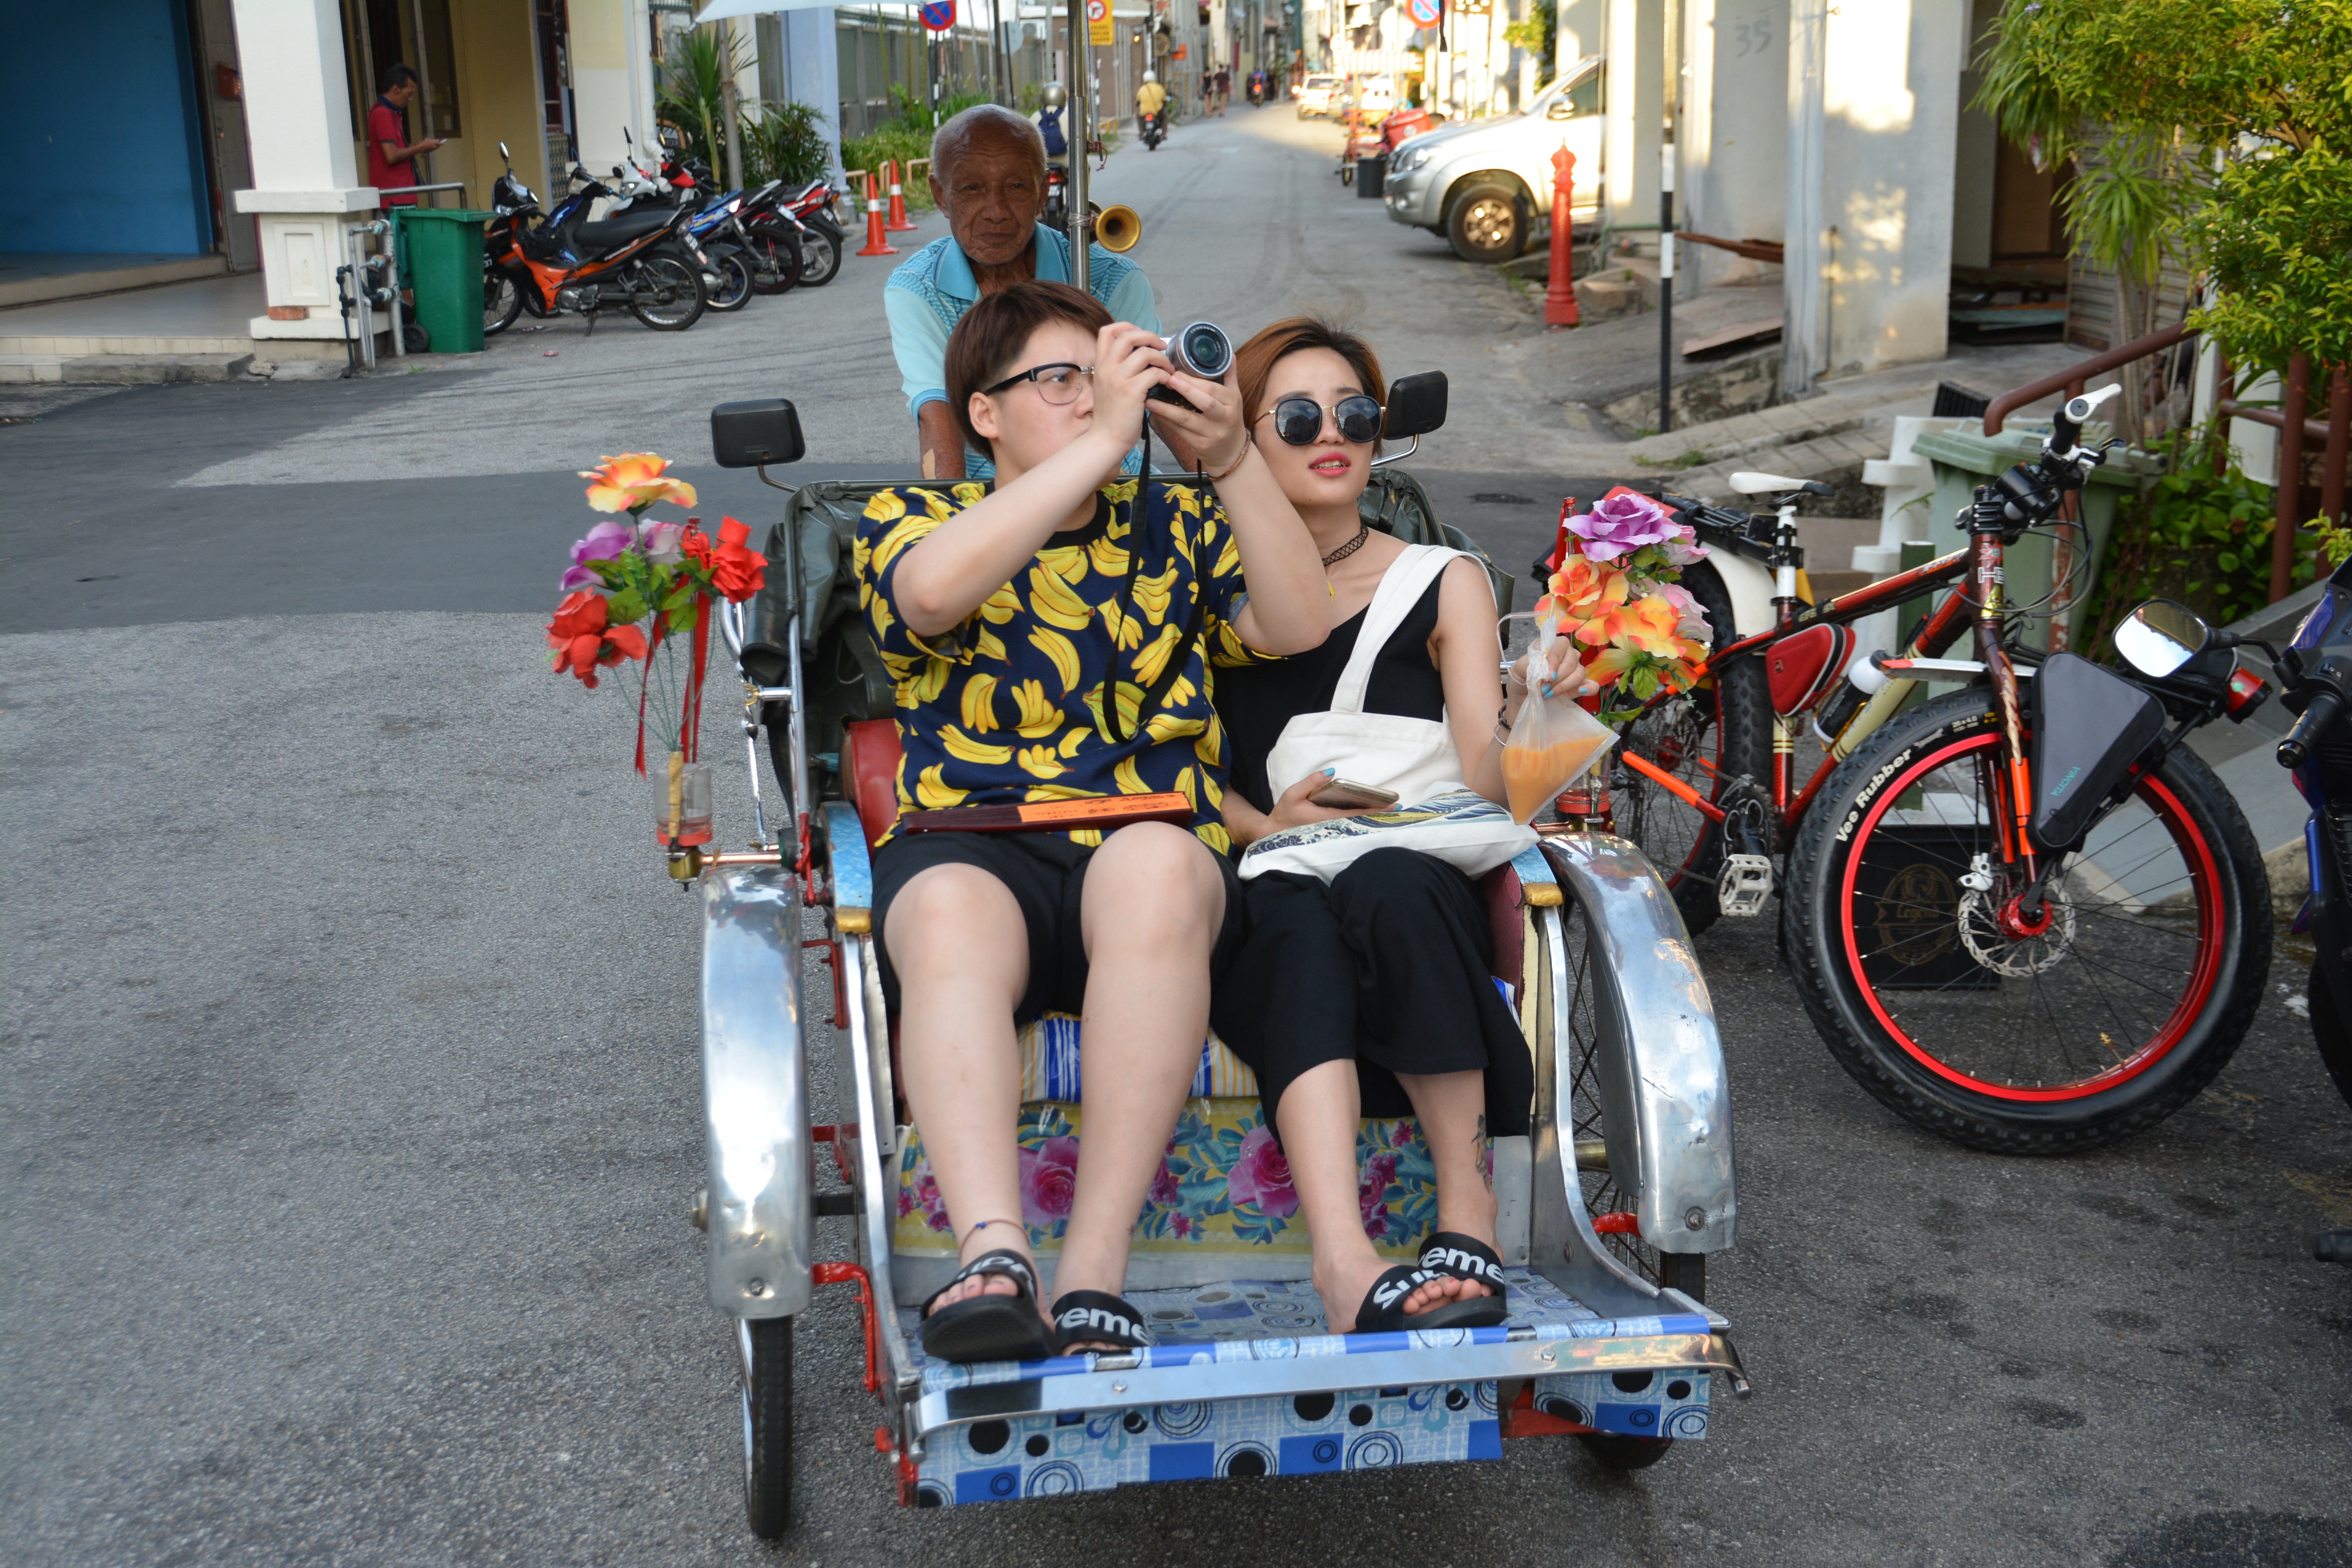
people, road, adventure, bicycle, city, vacation, travel, transportation, young, vehicle, journey, holiday, couple, sightseeing, together, tourism, trip, smiling, sports equipment, mountain bike, cheerful, excursion, outdoors, cycling, race, festival, tour, fun, tourists, exploration, casual, sight seeing, endurance sports, road bicycle racing